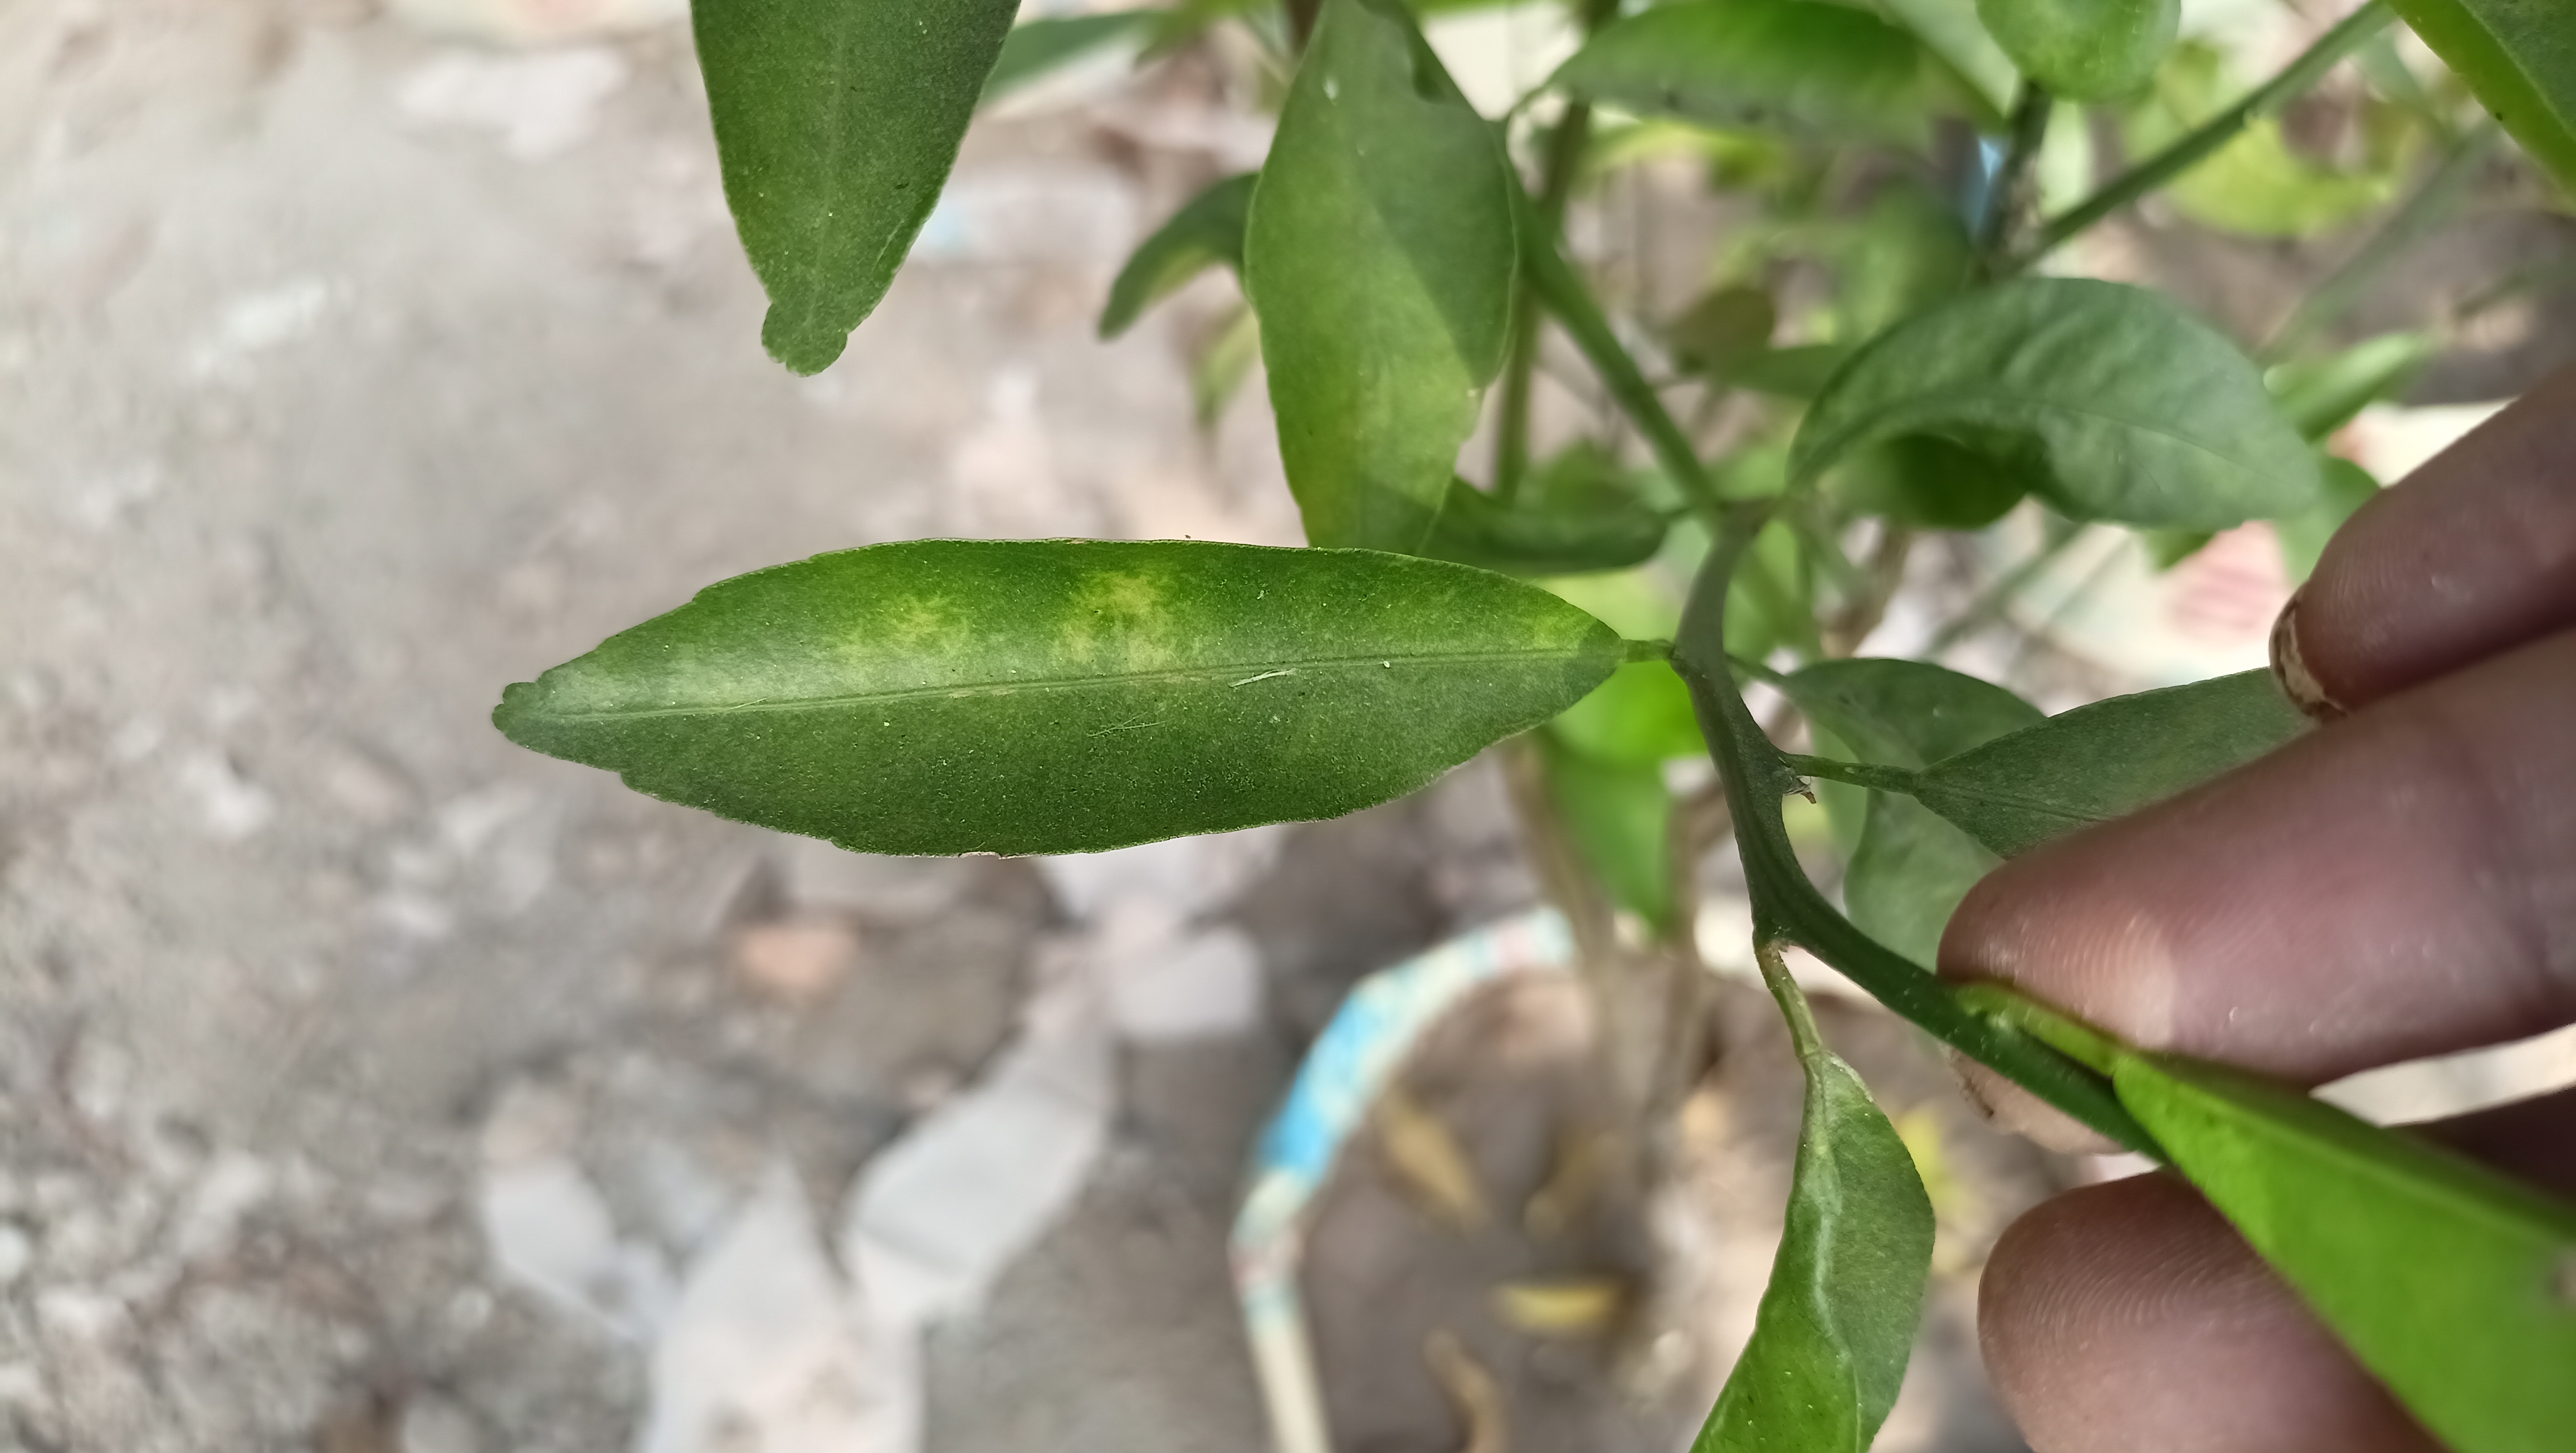
Mandarin leaf variety: Mandaring